Random-access memory

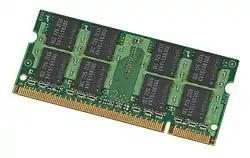
A SO-DIMM stick of laptop RAM, roughly half the size of desktop RAM

In 1966, Robert Dennard, while examining the characteristics of MOS technology, found it was capable of building capacitors, and that storing a charge or no charge on the MOS capacitor could represent the 1 and 0 of a bit, and the MOS transistor could control writing the charge to the capacitor. This led to his development of modern DRAM architecture for which there is a single MOS transistor per capacitor. In 1967, Dennard filed a patent under IBM for a single-transistor DRAM memory cell, based on MOS technology. The first commercial DRAM IC chip was the Intel 1103, which was manufactured on an 8μm MOS process with a capacity of 1kbit, and was released in 1970.